History of Formula One

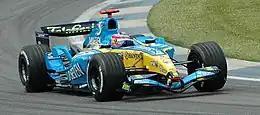
Fernando Alonso qualifying in a Renault Formula One car at the 2005 United States Grand Prix

In , Formula One saw Ferrari and BAR rapidly fade out of sight, as the works Renault team dominated the early part of the season, and Fernando Alonso forged a clear championship lead. In the latter part of the season, McLaren was significantly the stronger team, with consistently better results and a win tally of 6 from 7 races. However, their early record of poor reliability had meant that catching Renault in either Drivers' or Constructors' Championships was a tall order.